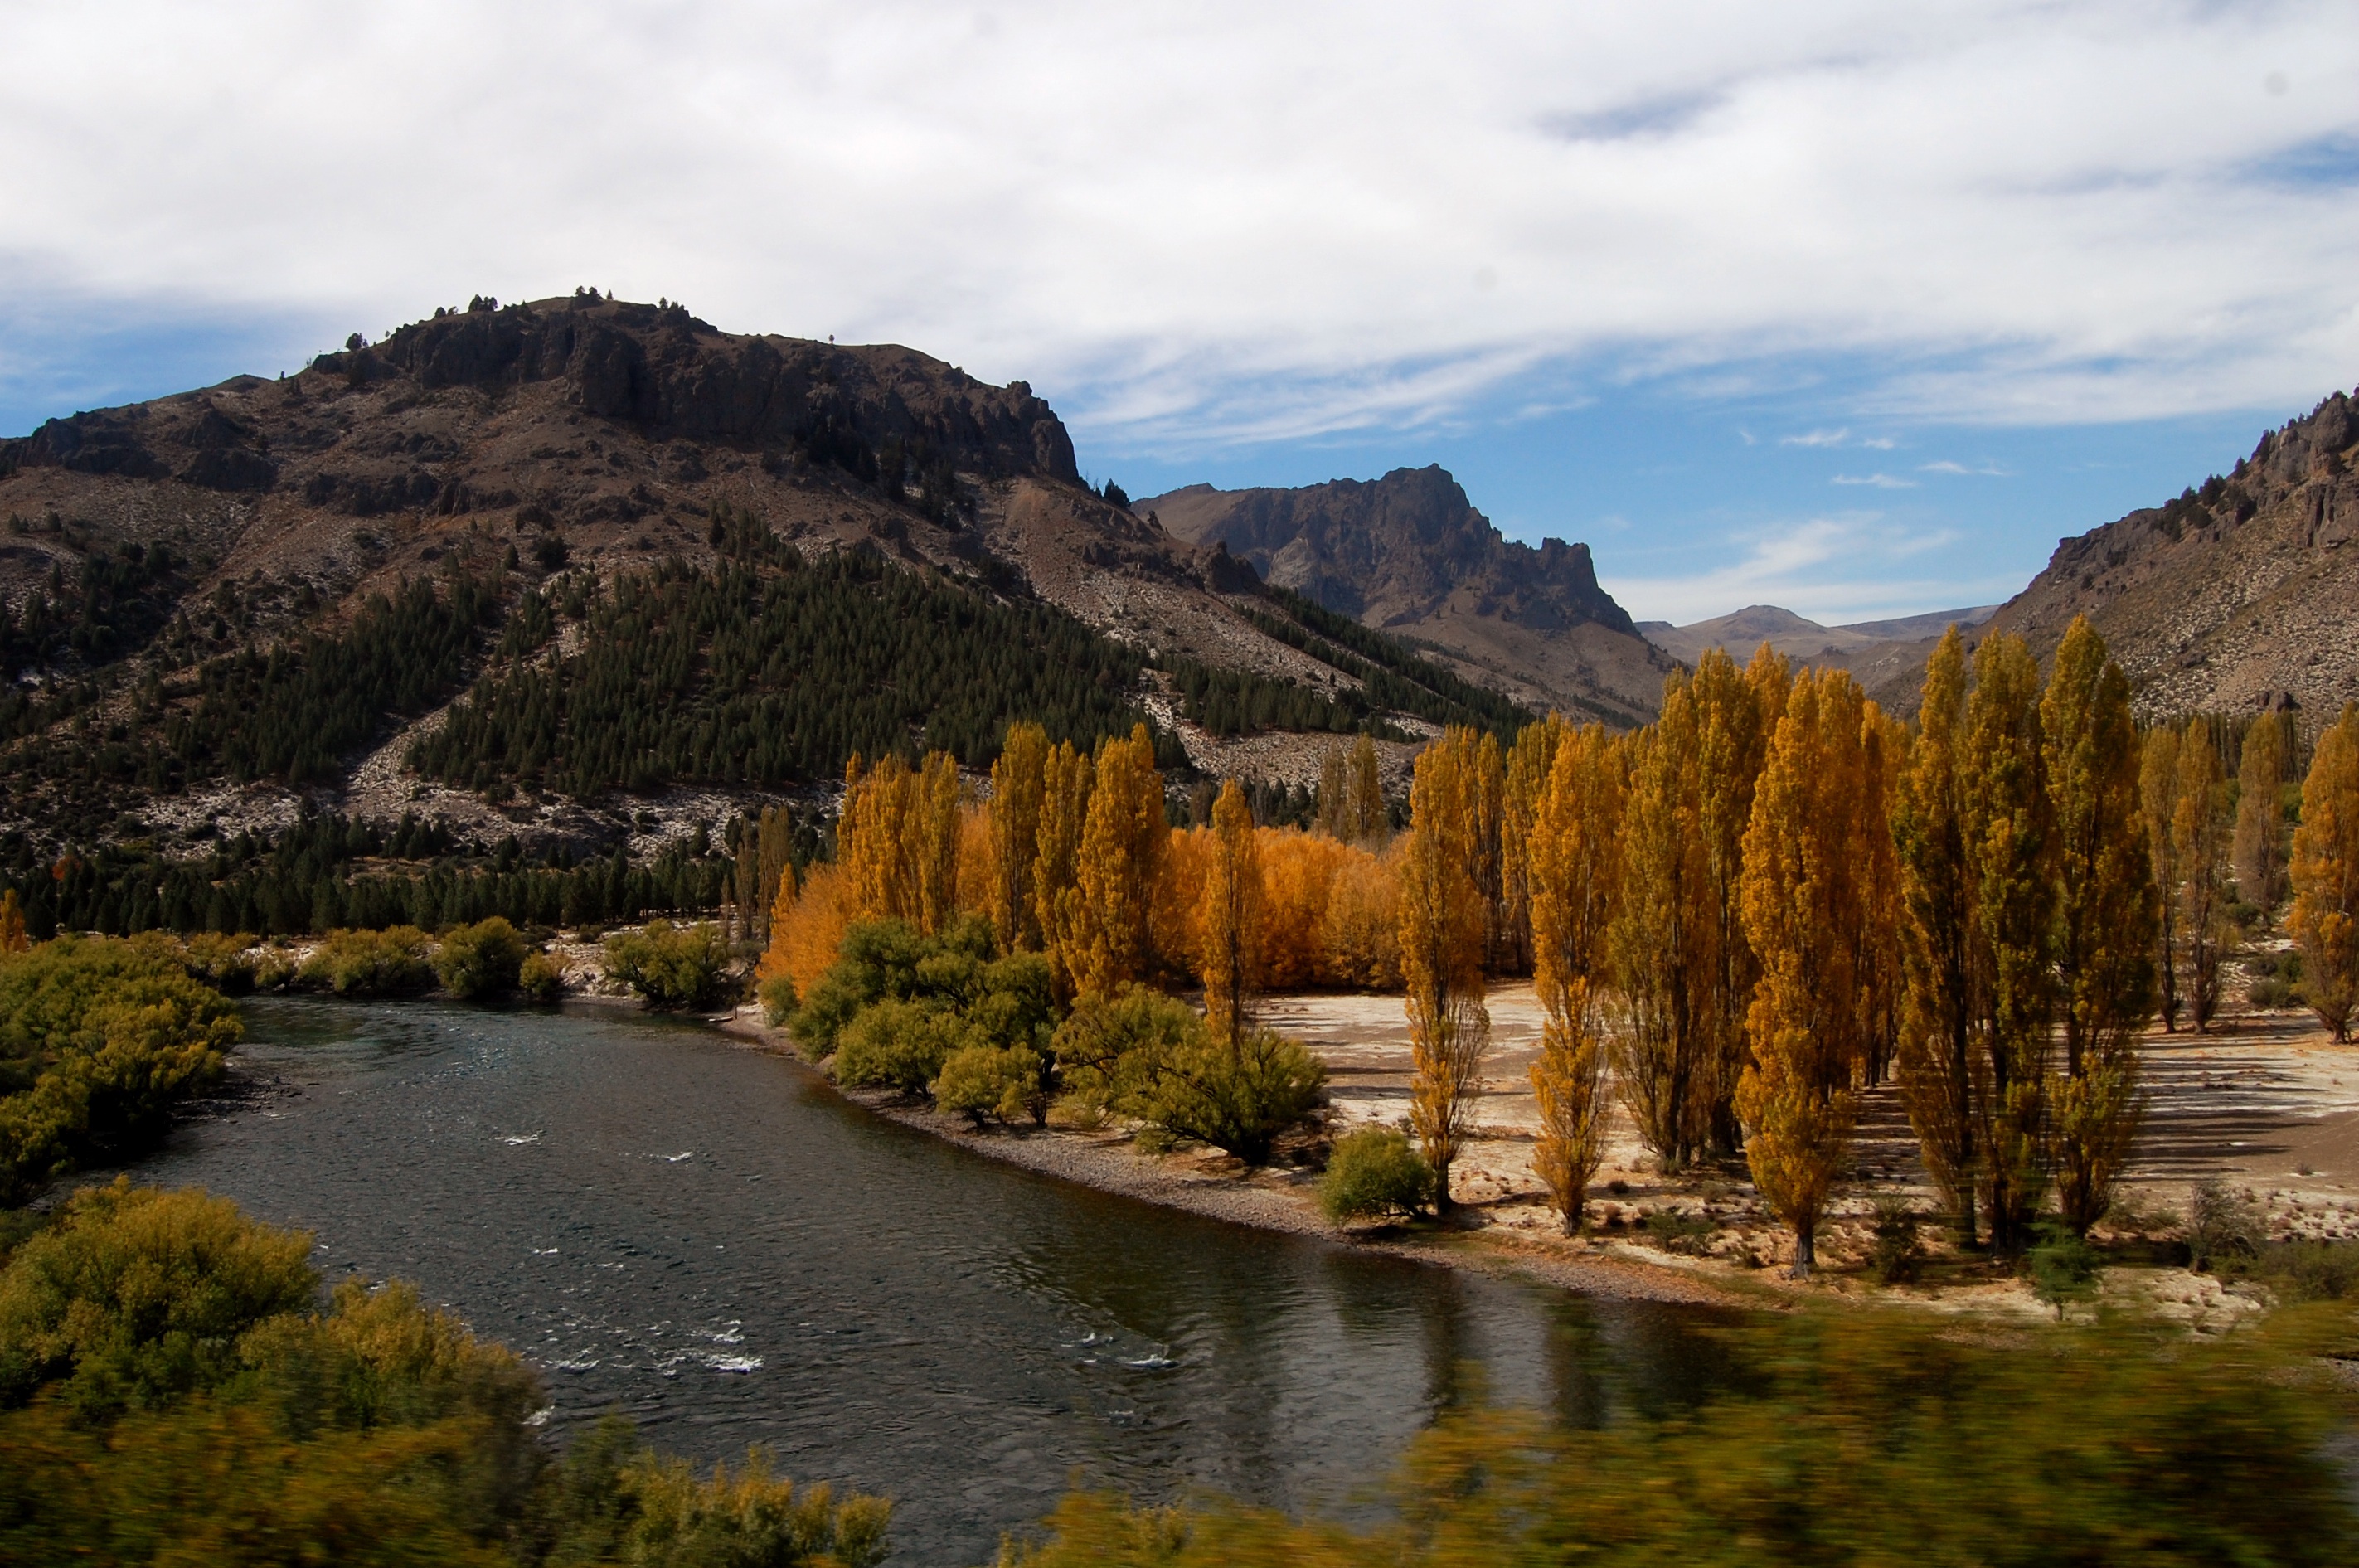
landscape, tree, nature, wilderness, mountain, lake, river, valley, mountain range, reflection, autumn, reservoir, national park, season, loch, landform, geographical feature, mountainous landforms